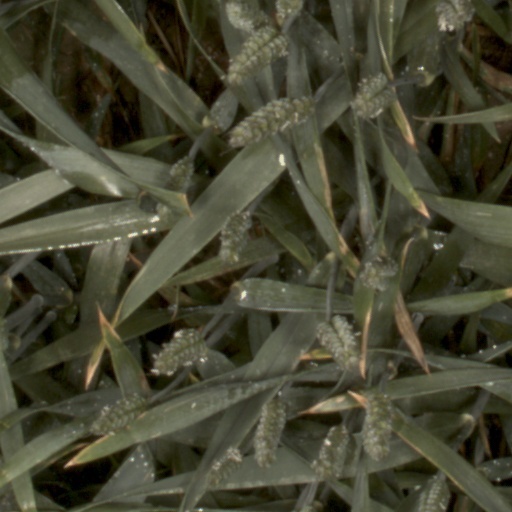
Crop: wheat